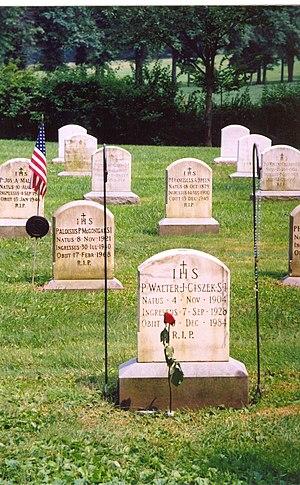
Walter J. Ciszek, né le 4 novembre 1904 à Shenandoah en Pennsylvanie et mort le 8 décembre 1984 au Bronx, est un prêtre jésuite américain d’origine polonaise. Prêtre catholique clandestin en URSS il est condamné comme espion du Vatican en 1942 et passe 21 ans au Goulag soviétique avant de servir, en 1963, comme monnaie d’échange pour un espion soviétique.